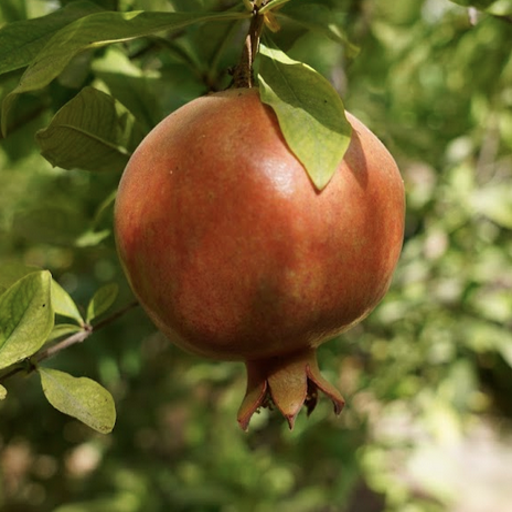
Label: Healthy